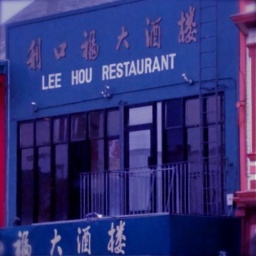
out the window over lunch across the street